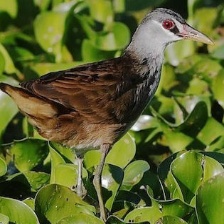
Species: WHITE BROWED CRAKE
Scientific name: AMAURORNIS CINEREA